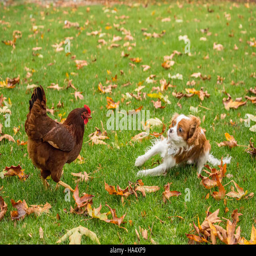
puppy caught off - guard when a chicken started chasing